California State Route 87

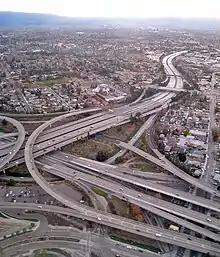
SR 87 intersecting with I-280 in Downtown San Jose

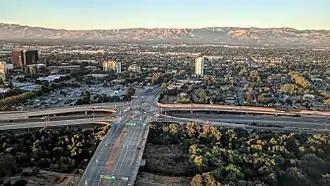
The Taylor Street single-point urban interchange, just south of San Jose International Airport

The route is almost entirely within the city of San Jose, California. A very small portion between the Curtner Avenue exit and the Capitol Expressway Auto Mall exit is in unincorporated Santa Clara County.